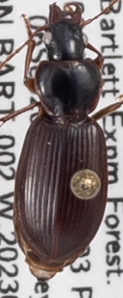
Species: Synuchus impunctatus
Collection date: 2023-09-06
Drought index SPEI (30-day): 0.362
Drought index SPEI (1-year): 1.578
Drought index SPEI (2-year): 0.63